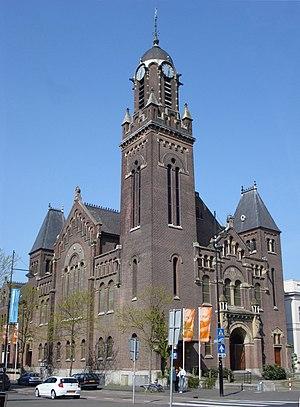
Rotterdam est une commune néerlandaise, située dans la province de Hollande-Méridionale. La population municipale est de 634 660 habitants. Environ 1 424 000 habitent dans son agglomération, qui fait partie de la conurbation de la Randstad. Ses habitants sont les Rotterdamois.